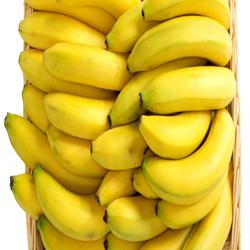
Label: Banana